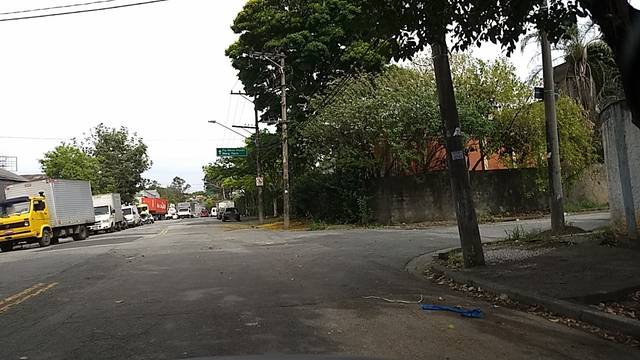
Region: Brazil
Coordinates: -23.501, -46.566